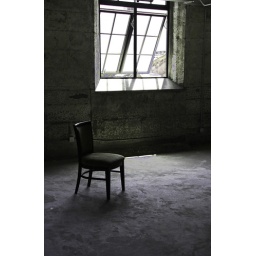
chair in front of the window